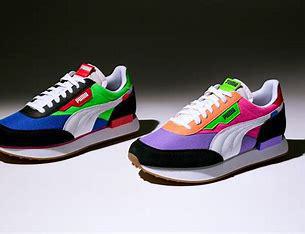
Brand: Puma
Model: Future Rider